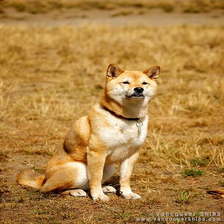
Species: dog
Breed: shiba inu